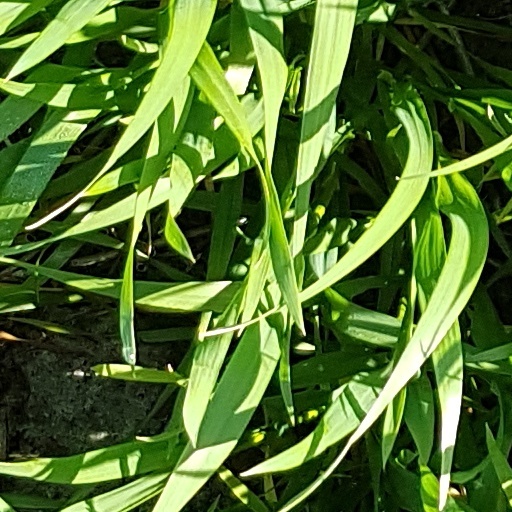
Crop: wheat